The History of a Town

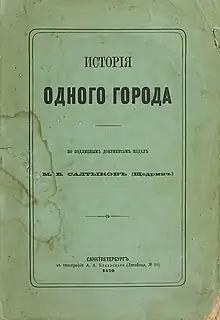
First edition

The History of a Town, also translated as Foolsburg: The History of a Town, is a 1870 novel by Mikhail Saltykov-Shchedrin. The plot presents the history of the town of Glupov, which may be translated as the "town of fools", a grotesque microcosm of the Russian Empire. Written during the period of the "Great Reforms" in 19th-century Russia, it was neglected for a long time and rediscovered only in the 20th century. It is regarded by critics as the author's masterpiece and sometimes even compared to Gabriel García Márquez's "One Hundred Years of Solitude".